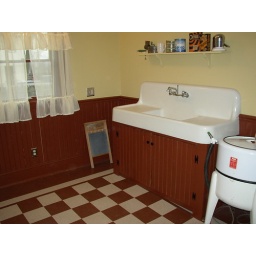
Sink and washer in the house kitchen